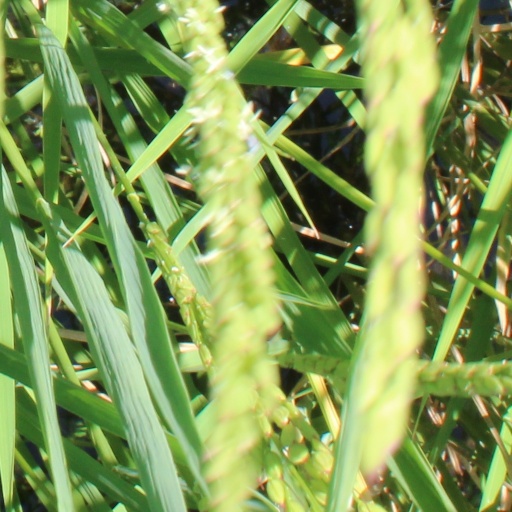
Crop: rice